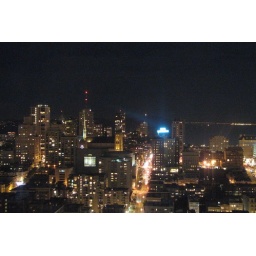
Major street in the middle is Taylor running towards Fisherman's Wharf.